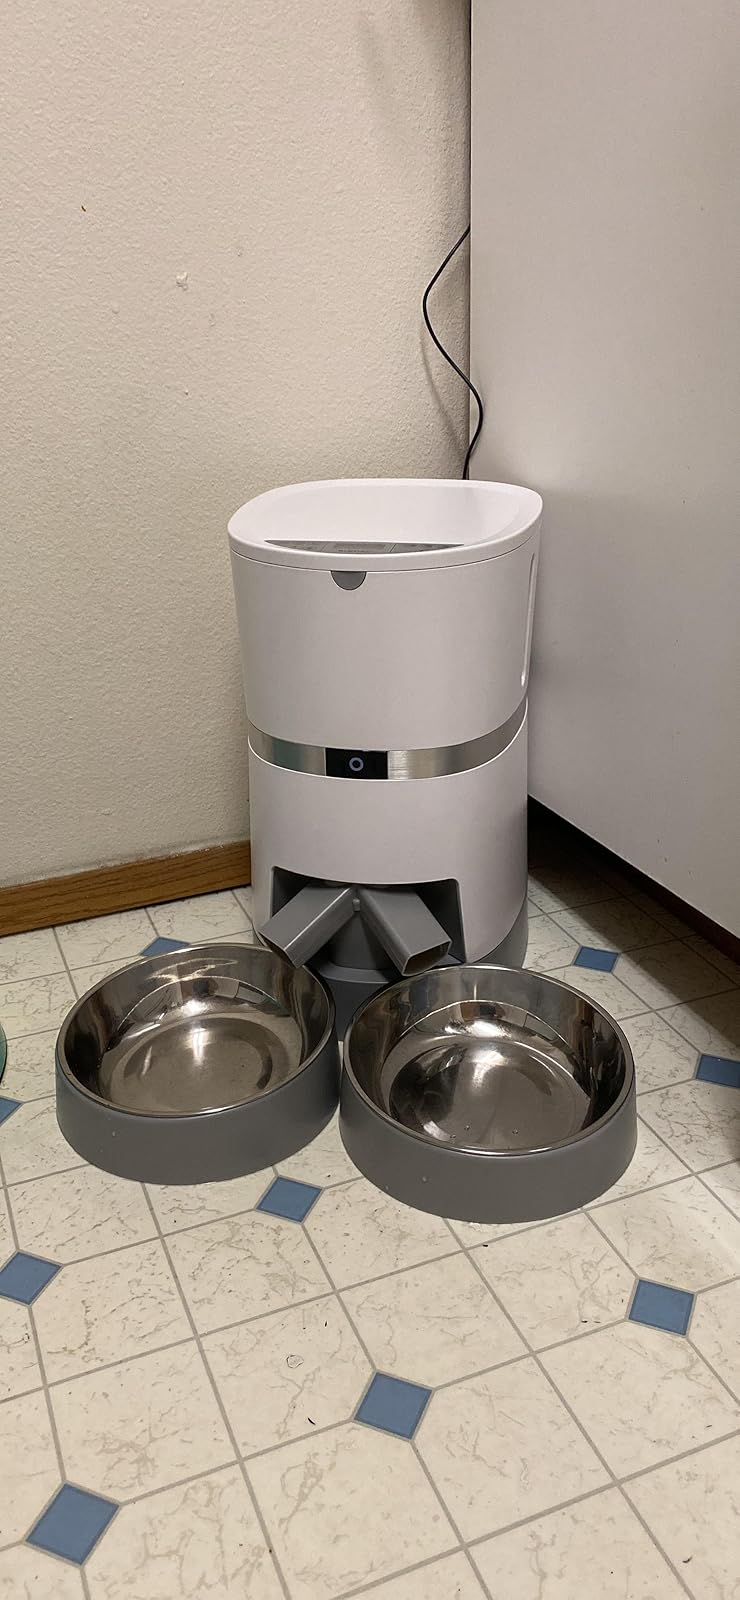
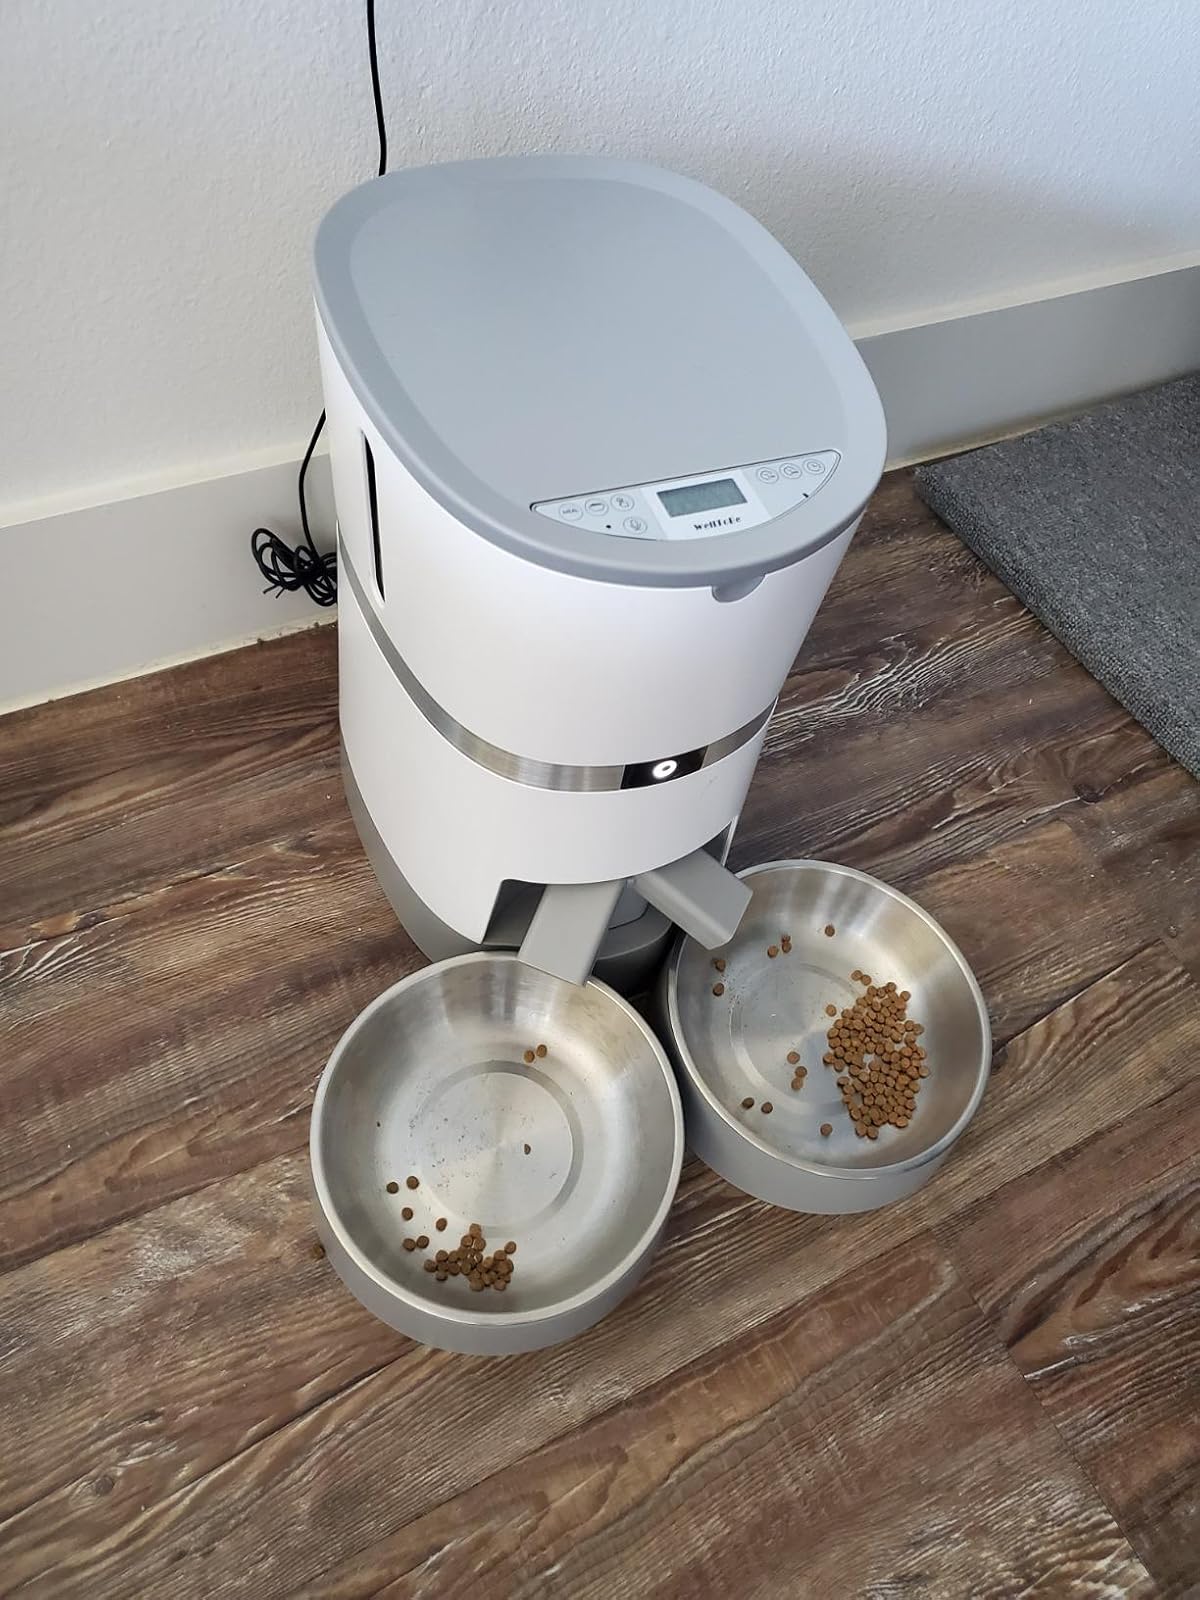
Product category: items_feeder
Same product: yes